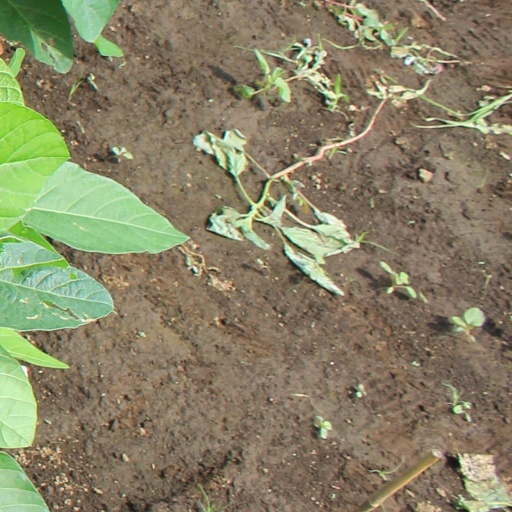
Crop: soybean